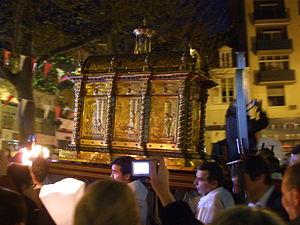
Chasse, procession d'ouverture des ostensions, Limoges, France, 18 avril 2009
La recharge sacrale désigne le projet des autorités religieuses catholiques, au XIXᵉ siècle, de reconstituer la puissance sacrale des pratiques religieuses, des objets et lieux saints, à la suite de la désacralisation radicale et destructrice opérée par la Révolution française.